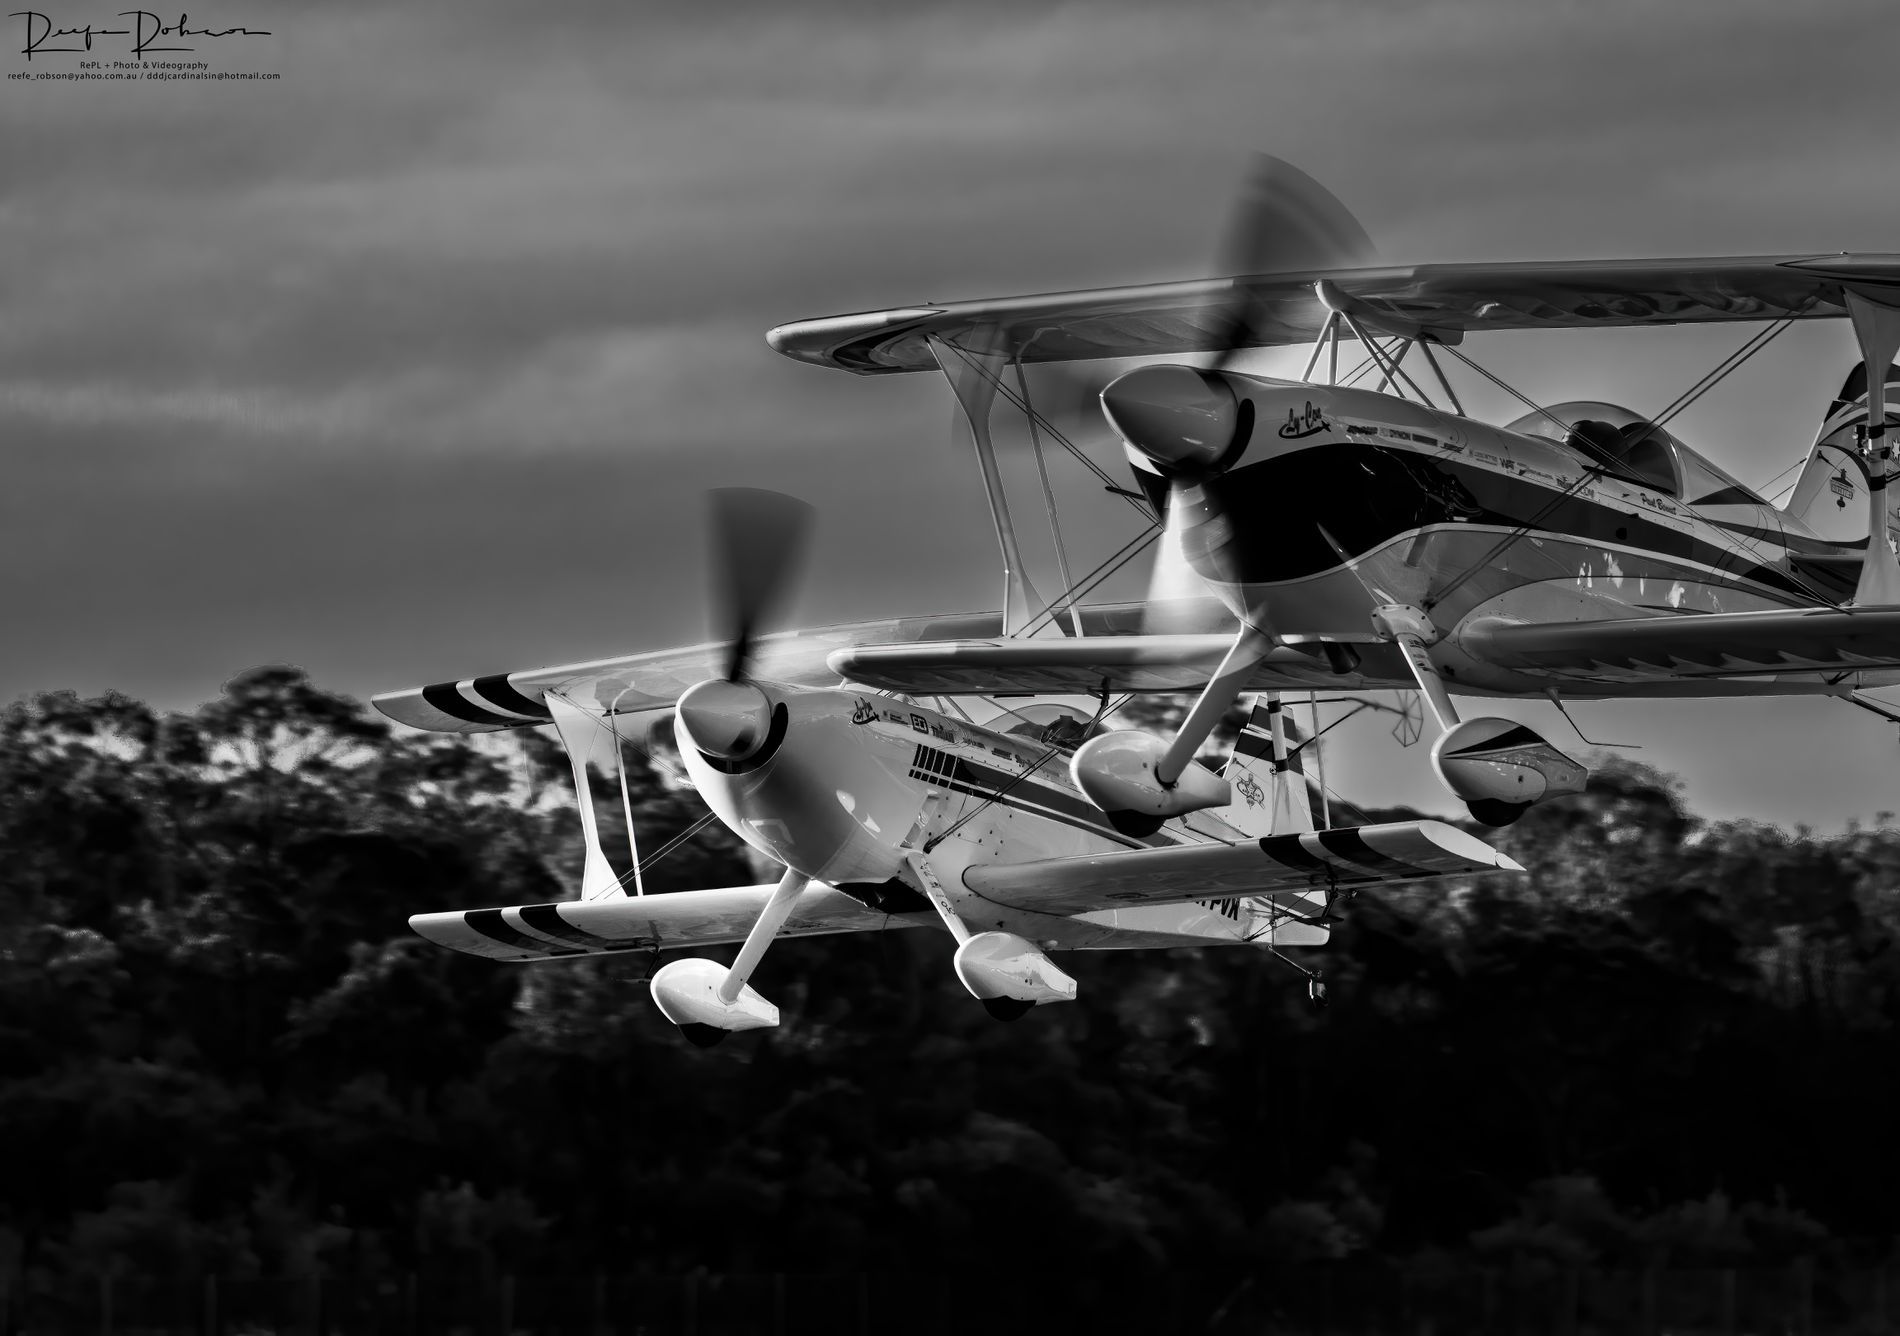
Vintage Biplanes in Synchronized Flight
Two classic biplanes fly side by side just above a tree line in perfect sync. The black and white tones give the photo a timeless, dramatic feel, with spinning propellers frozen mid-action. In the background, a line of dense trees fades into a cloudy sky. There's a small watermark with the photographer's name tucked neatly in the top left corner.
A medium shot taken from a slightly low angle, this black and white photo shows two stunt planes flying close together. The blurred propellers bring a real sense of movement, and the mix of sky and trees in the background adds a classic, almost old-movie kind of vibe.
Labels: Aircraft, Airplane, Transportation, Vehicle, Airport, Biplane, Airfield, Seaplane, Animal, Bird, Flying, Machine, Sky, Watermark, Airplanes, Biplanes, Trees, Clouds
Camera: NIKON CORPORATION NIKON D3200
Lens: TAMRON SP AF 150-600mm F5-6.3 VC USD A011N, Tamron SP AF 150-600mm f/5-6.3 VC USD (A011)
Aperture: F5
Exposure: 1/500 sec
ISO: 400
Focal length: 150.0 mm